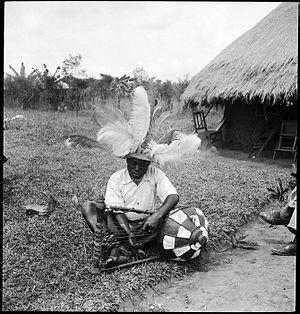
Un joueur de nyatiti dans le Nyanza (Kenya) en 1936